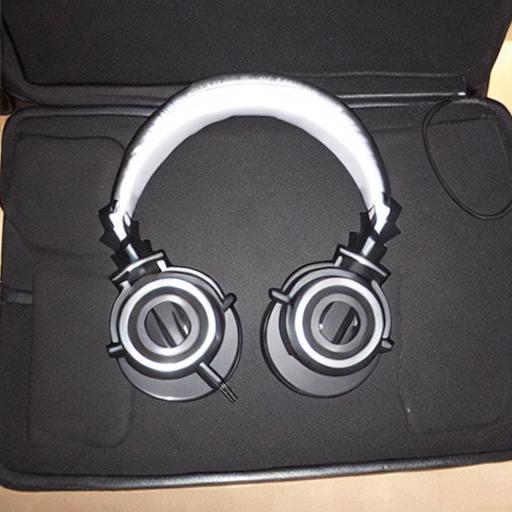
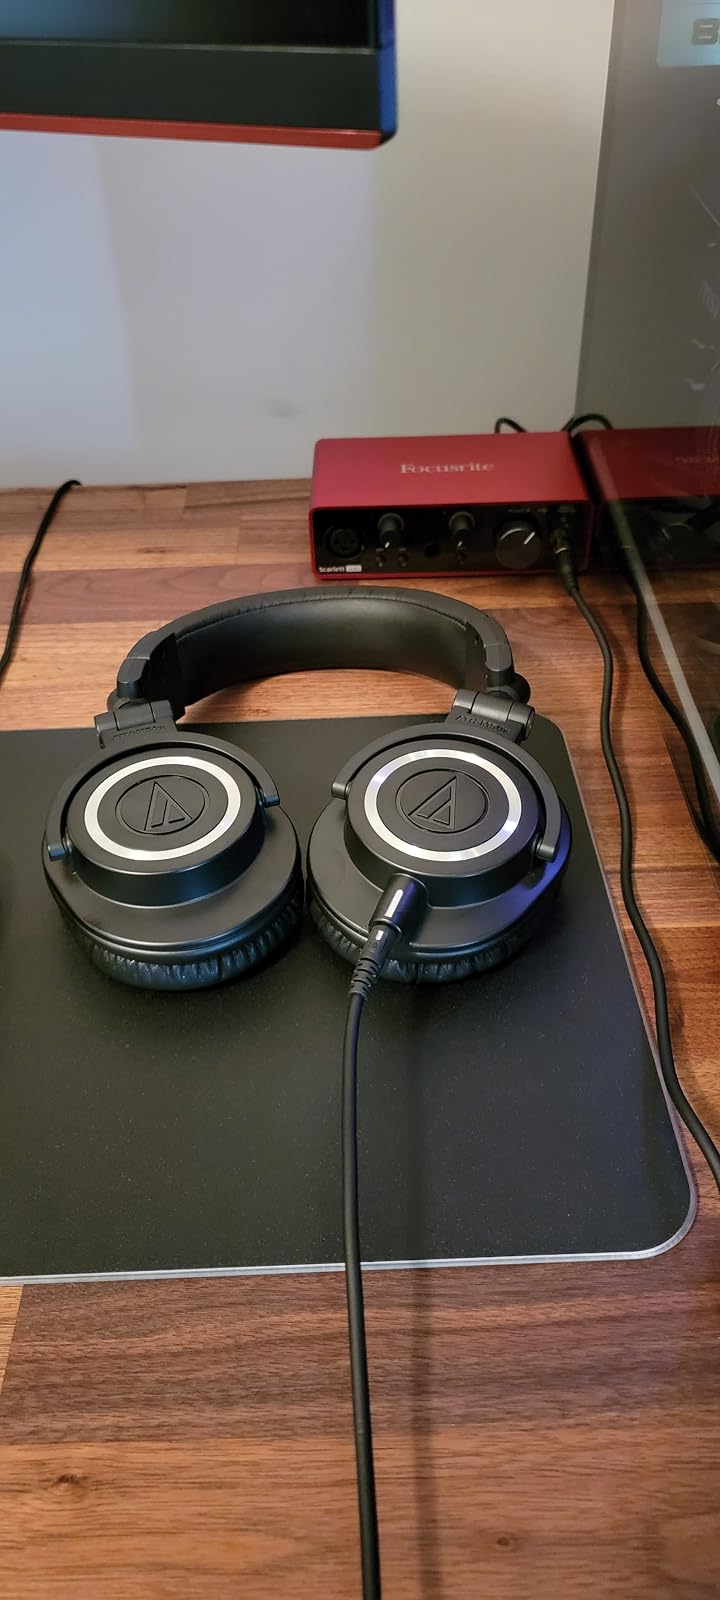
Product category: headphones
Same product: no